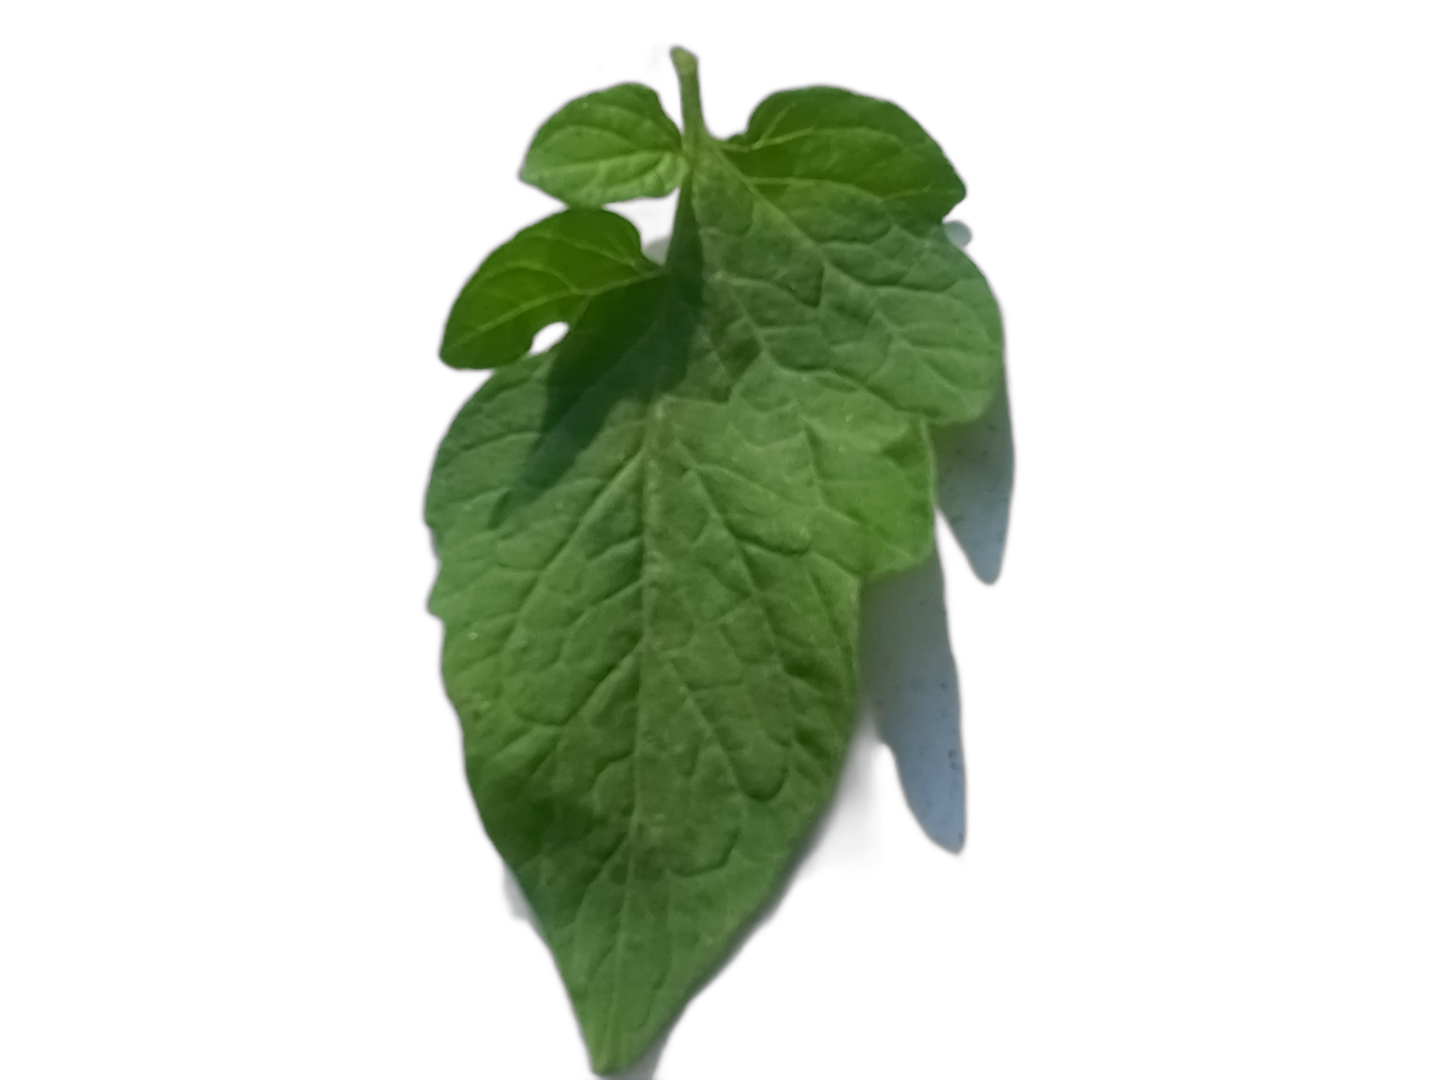
Crop: Tomato
Label: Healthy